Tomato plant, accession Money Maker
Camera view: tilt-top (135 deg); turntable rotation: 120 degrees
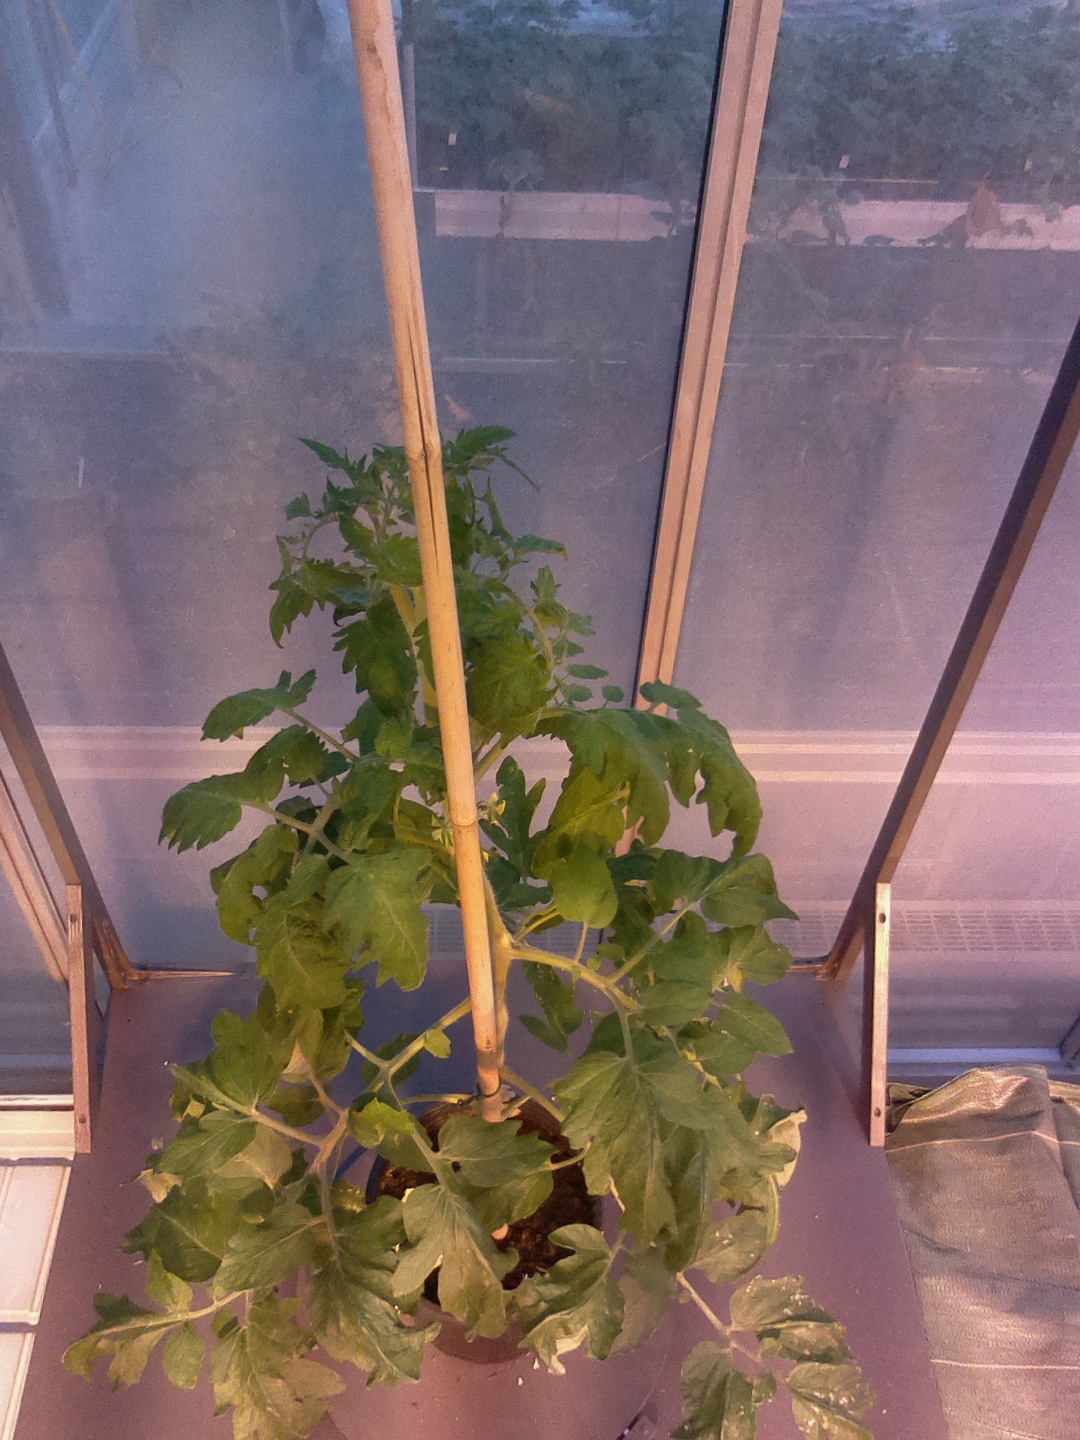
BBCH growth stage 68: Full flowering, 80%-90% of flowers open, more petals falling